Tramadol

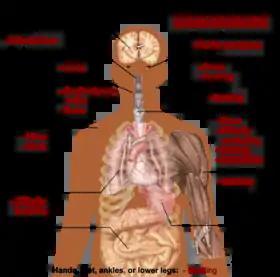
Main side effects of tramadol: Red color denotes more serious effects, requiring immediate contact with health provider.

Long-term use of high doses of tramadol causes physical dependence and withdrawal syndrome. These include both symptoms typical of opioid withdrawal and those associated with serotonin–norepinephrine reuptake inhibitor (SNRI) withdrawal; symptoms include numbness, tingling, paresthesia, and tinnitus. Psychiatric symptoms may include hallucinations, paranoia, extreme anxiety, panic attacks, and confusion. In most cases, tramadol withdrawal will set in 12–20 hours after the last dose, but this can vary. Tramadol withdrawal typically lasts longer than that of other opioids. Seven days or more of acute withdrawal symptoms can occur as opposed to typically 3 or 4 days for other codeine analogs.